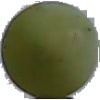
Label: Grape White 4